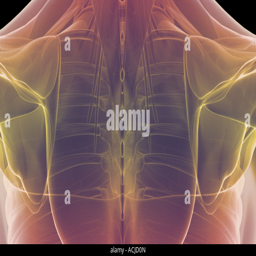
the muscles of the shoulder